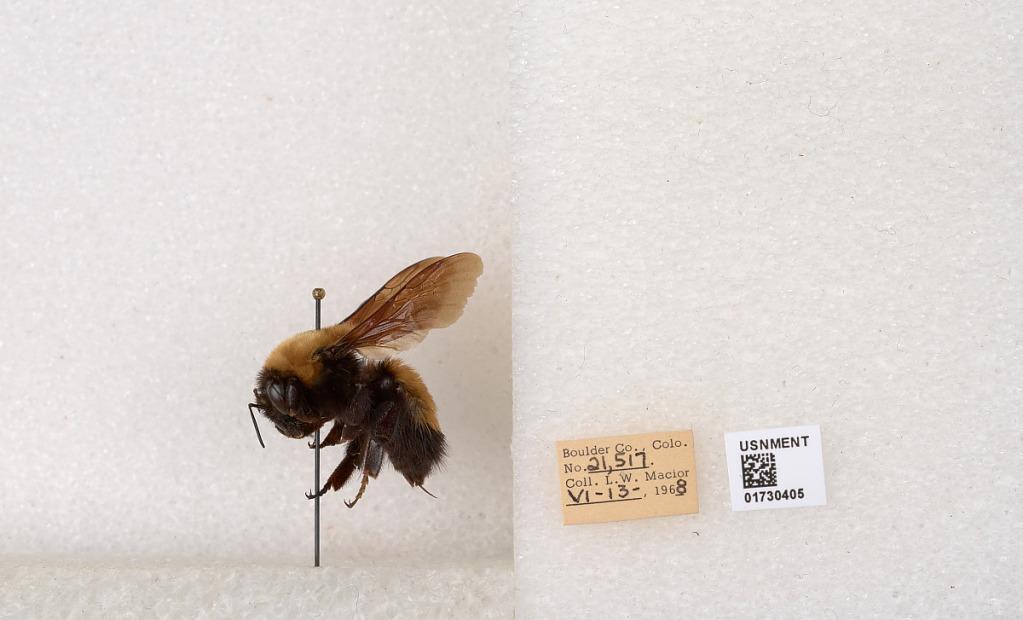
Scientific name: Bombus (Bombus) nevadensis Cresson